Time poverty

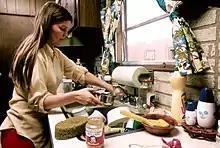
Inequitable division of labor increases committed time and exacerbates gender differences in time poverty.

Women are more likely to be time poor than men. The discrepancy may be due to the existence of a "second shift," coined in 1989 by Arlie Hochschild to describe the double burden many women face in performing the majority of housework after returning from work.